Galápagos Islands

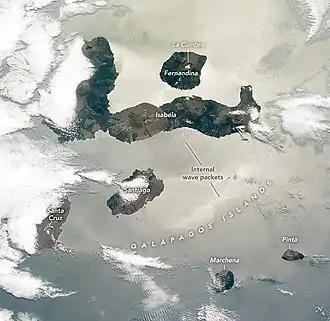
A photograph of the Galápagos Islands from the International Space Station in October 2020. North is to the right. The sunglint reveals features usually difficult to spot, including the crater lake in the caldera of La Cumbre, the shield volcano that formed Fernandina Island. More details via click-through.

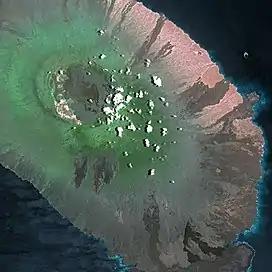
Isabela seen from the Spot Satellite

Volcanism has been continuous on the Galápagos Islands for at least 20 million years, and perhaps even longer. The mantle plume beneath the eastward-moving Nazca plate (51 km/myr) has given rise to a 3-kilometre-thick platform under the island chain and seamounts. Besides the Galápagos Archipelago, other key tectonic features in the region include the Northern Galápagos volcanic province between the archipelago and the Galápagos Spreading Center (GSC) to the north at the boundary of the Nazca plate and the Cocos plate. This spreading center truncates into the East Pacific Rise on the west and is bounded by the Cocos Ridge and Carnegie Ridge in the east. Furthermore, the Galápagos Hotspot is at the northern boundary of the Pacific Large Low Shear Velocity Province while the Easter Hotspot is on the southern boundary.